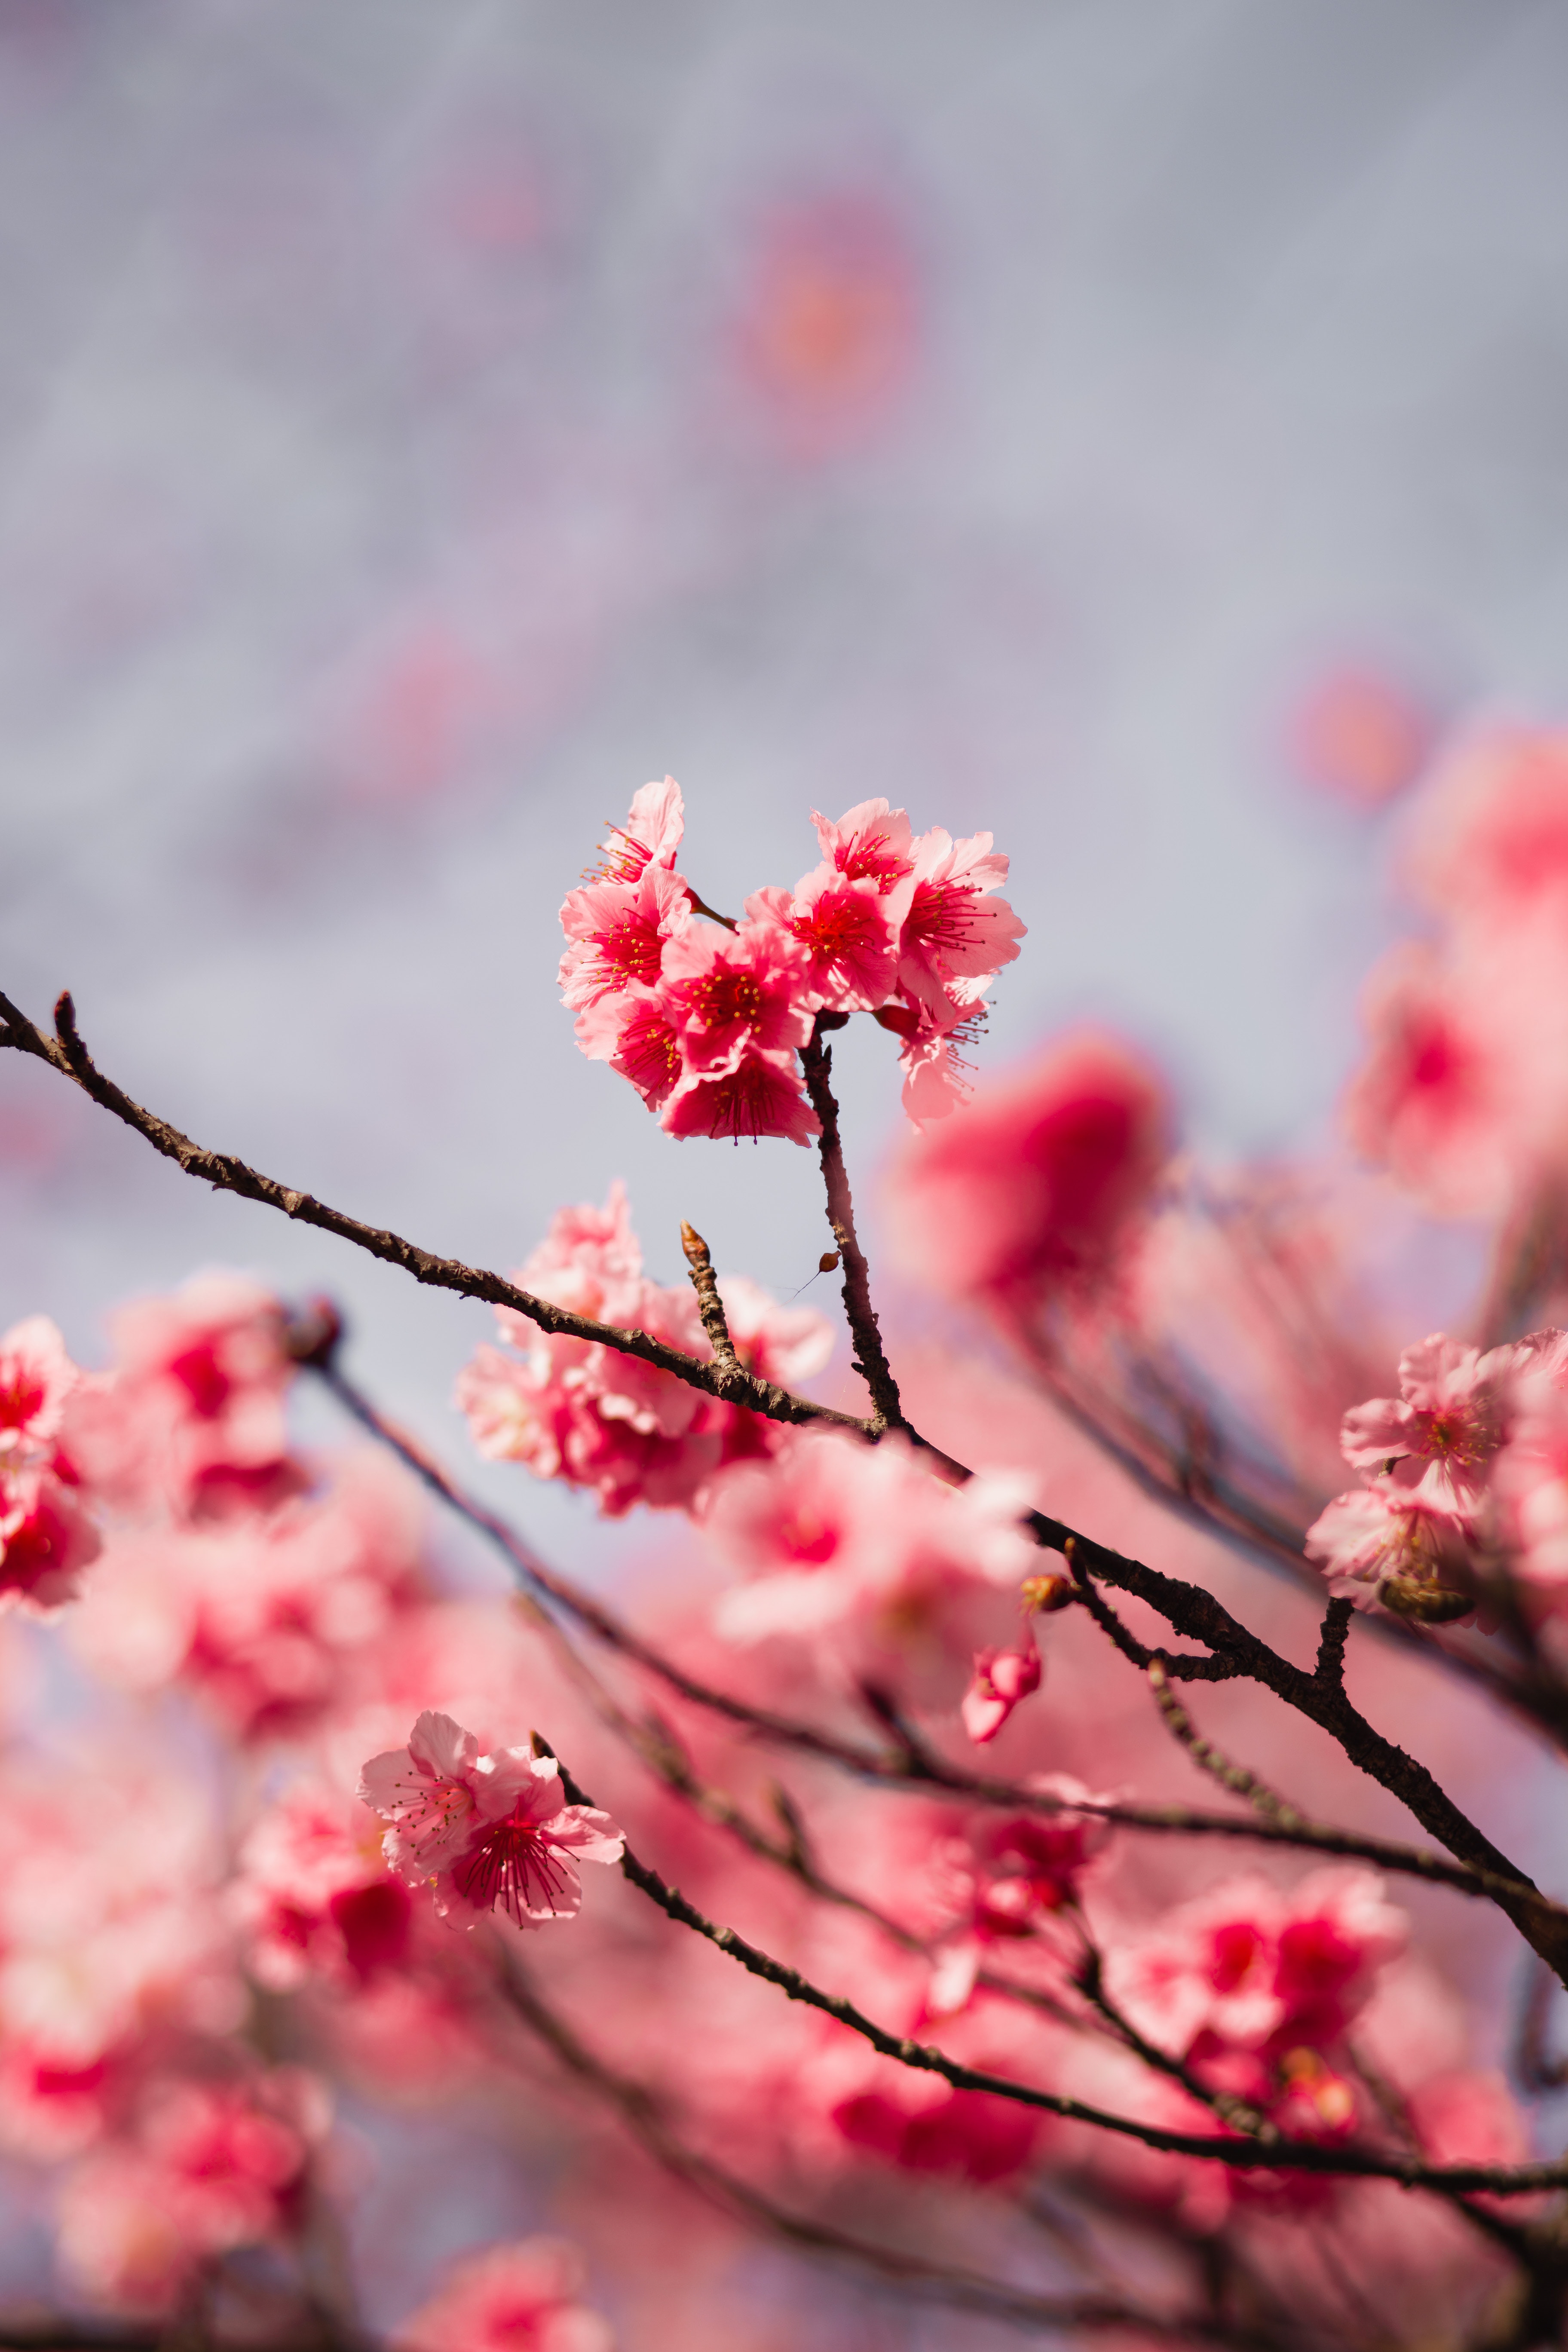
flower, pink, blossom, spring, branch, plant, cherry blossom, red, petal, twig, tree, botany, sky, flowering plant, plant stem, wildflower, prunus, perennial plant